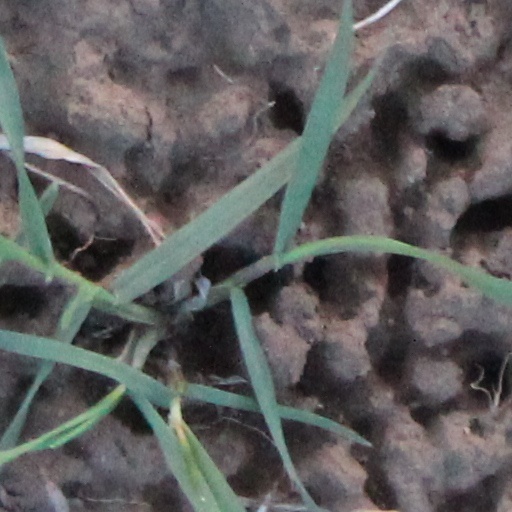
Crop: wheat